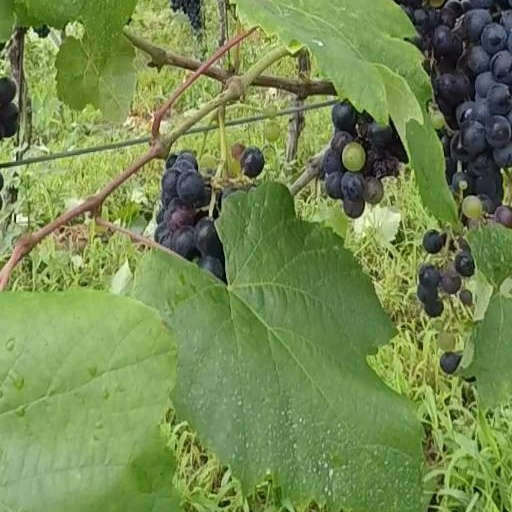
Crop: grape